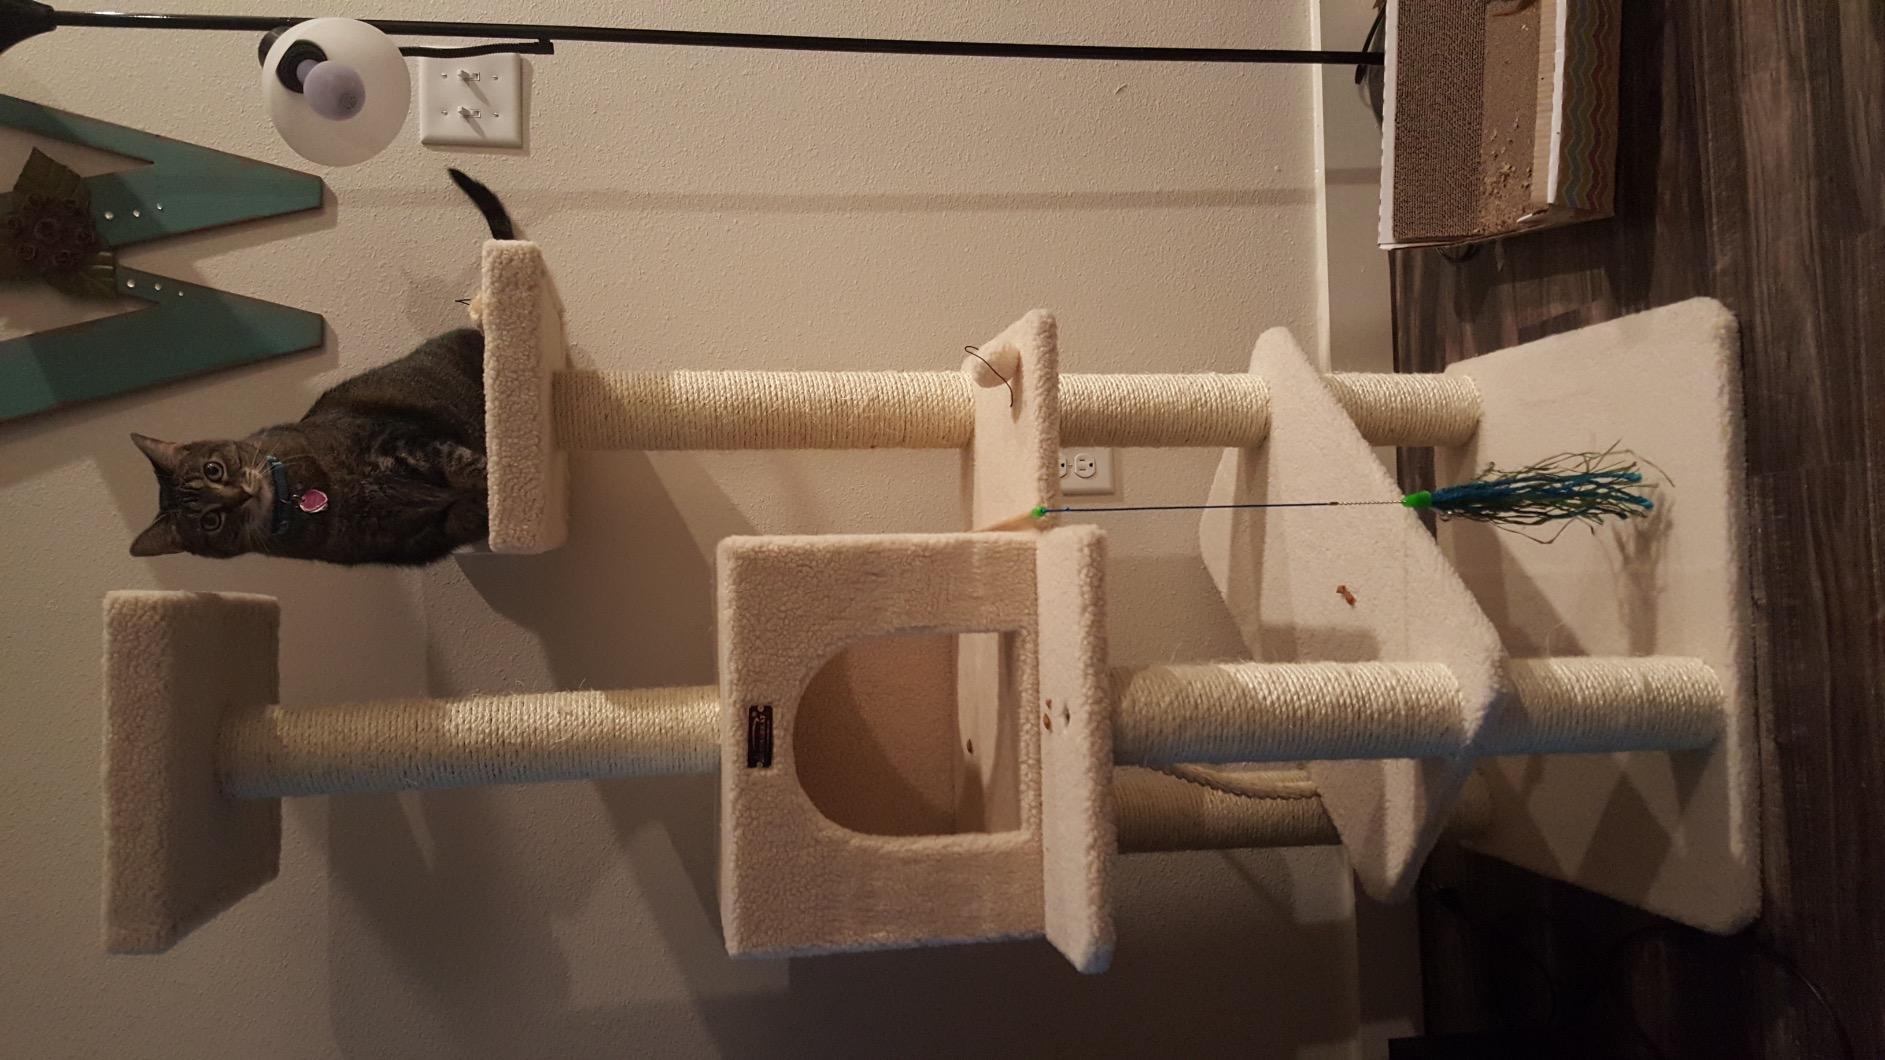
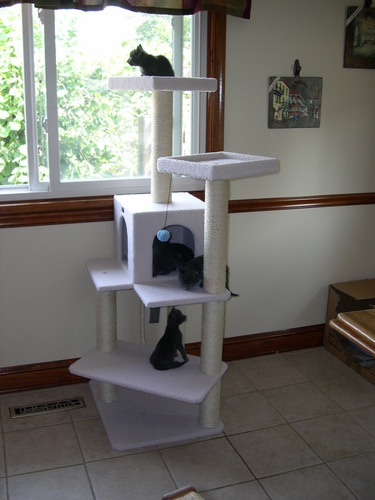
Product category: items_cat tree
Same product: yes